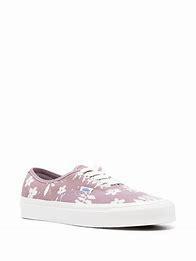
Brand: Vans
Model: Authentic 44 DX